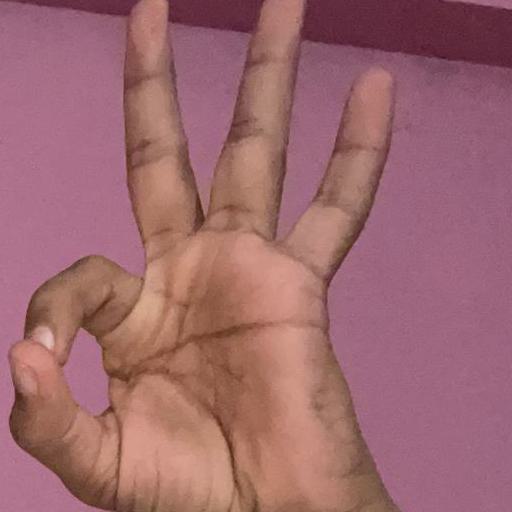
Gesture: ok